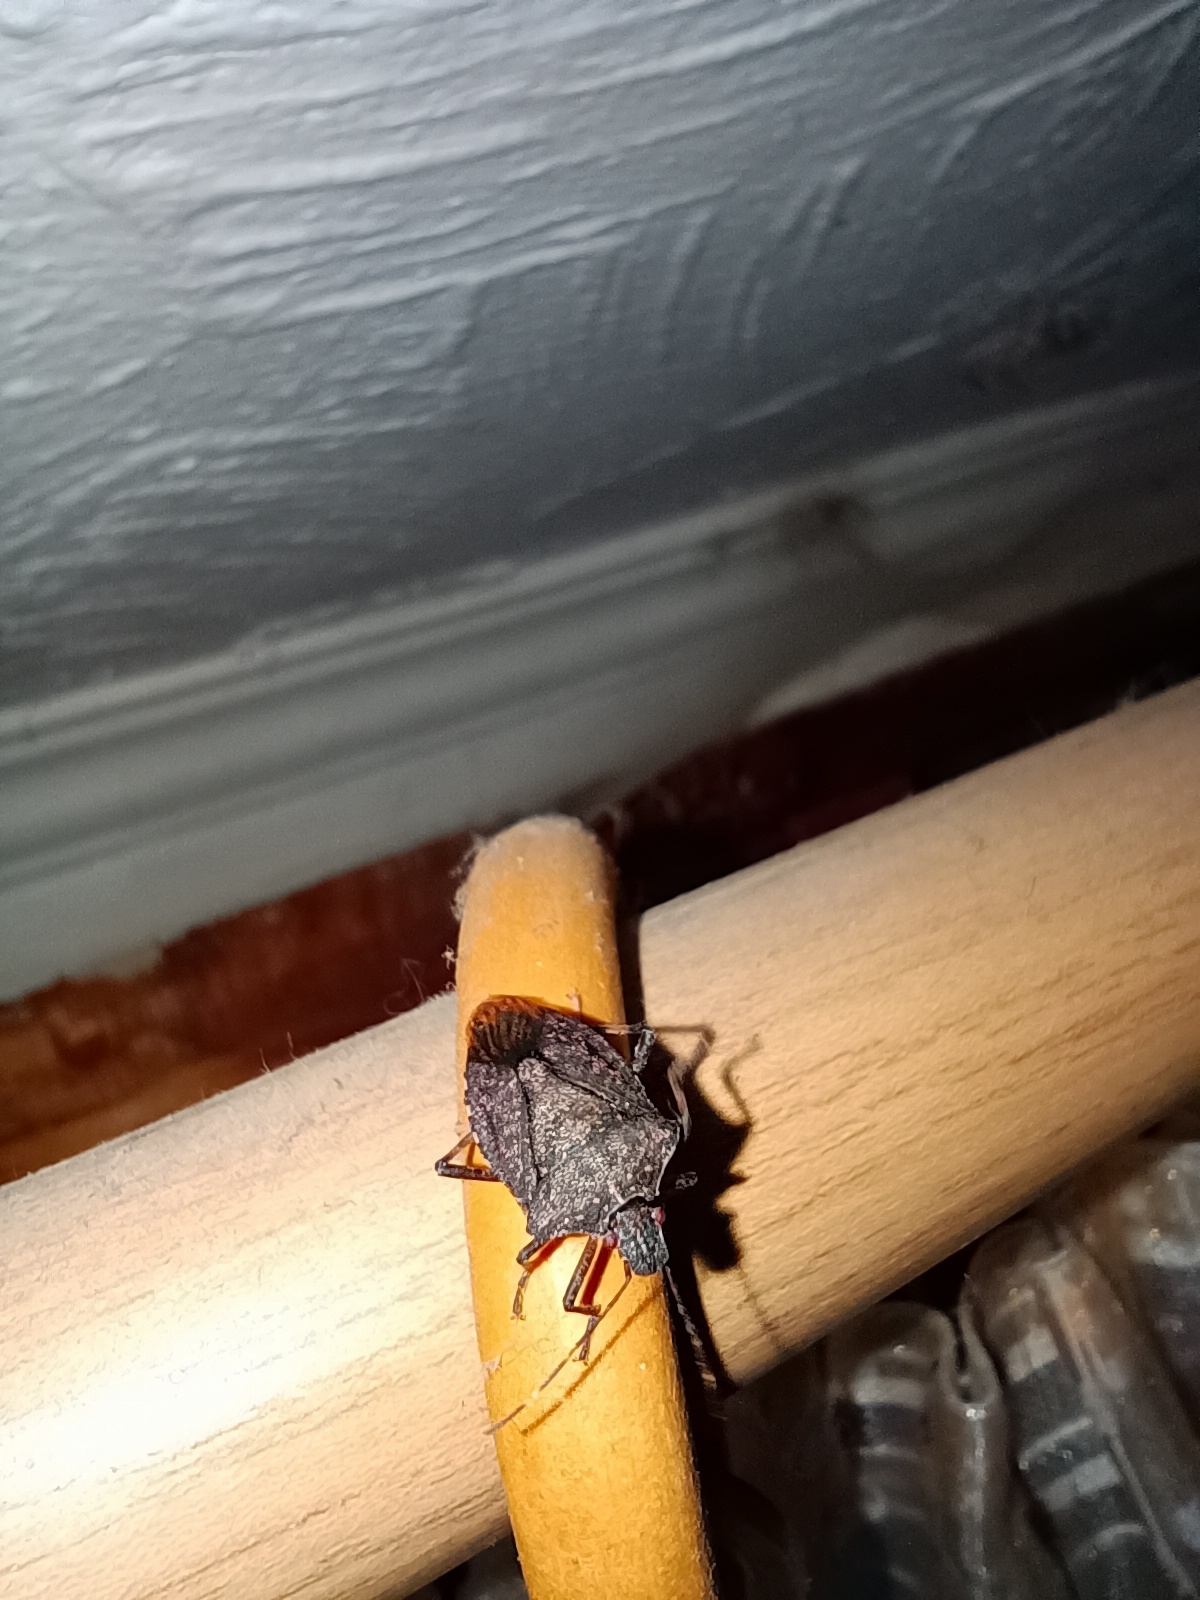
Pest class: stink_bug